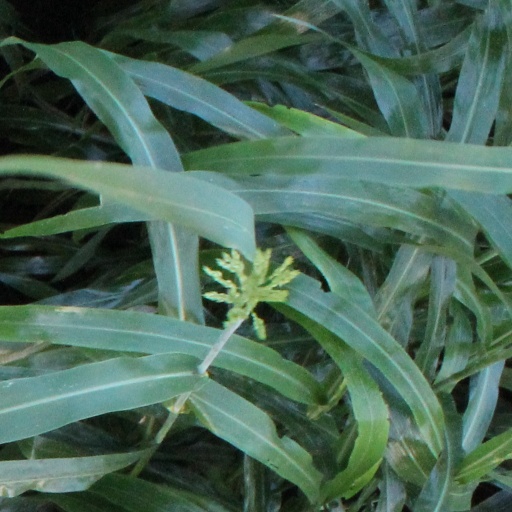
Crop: sorghum